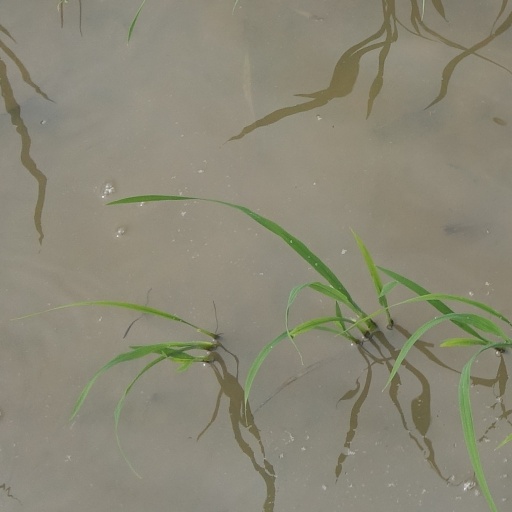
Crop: rice